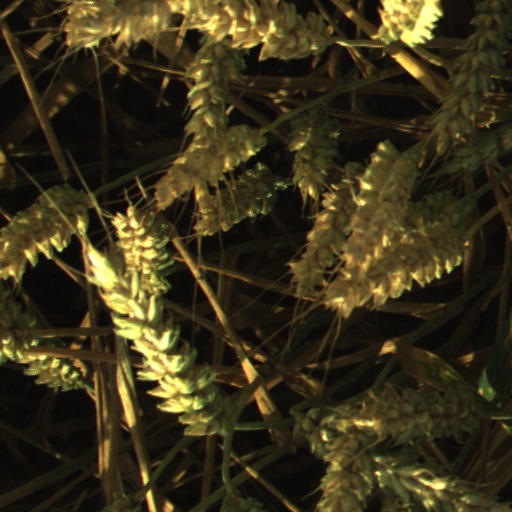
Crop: wheat